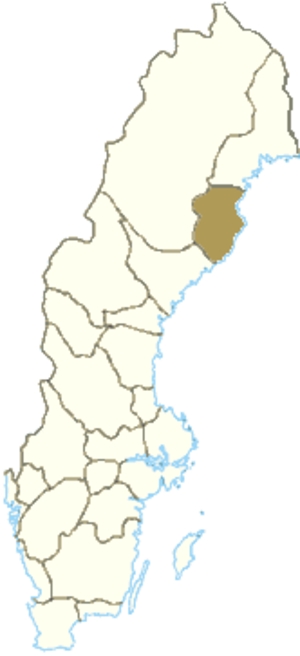
Västerbotten
Västerbotten
Västerbotten er en provins i amtet Västerbottens län i det nordlige Sverige. De største byer er Umeå og Skellefteå.